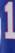
Number: 1